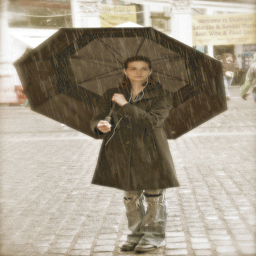
A woman holding an umbrella in a public plaza.
A woman with an umbrella standing in the rain.
Woman in black coat standing in rain with black umbrella.
A woman holding an umbrella in the rain.
A woman with an umbrella is standing alone.